Eva Hrdinová

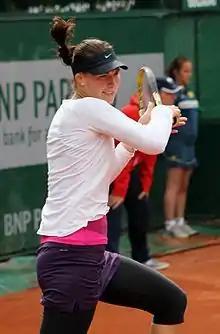
Hrdinová at the 2013 French Open

In her career, Hrdinová won three singles titles and 19 doubles titles on the ITF Women's Circuit. On 14 April 2008, she reached her best singles ranking of world No. 168. On 18 August 2008, she peaked at No. 55 in the WTA doubles rankings.